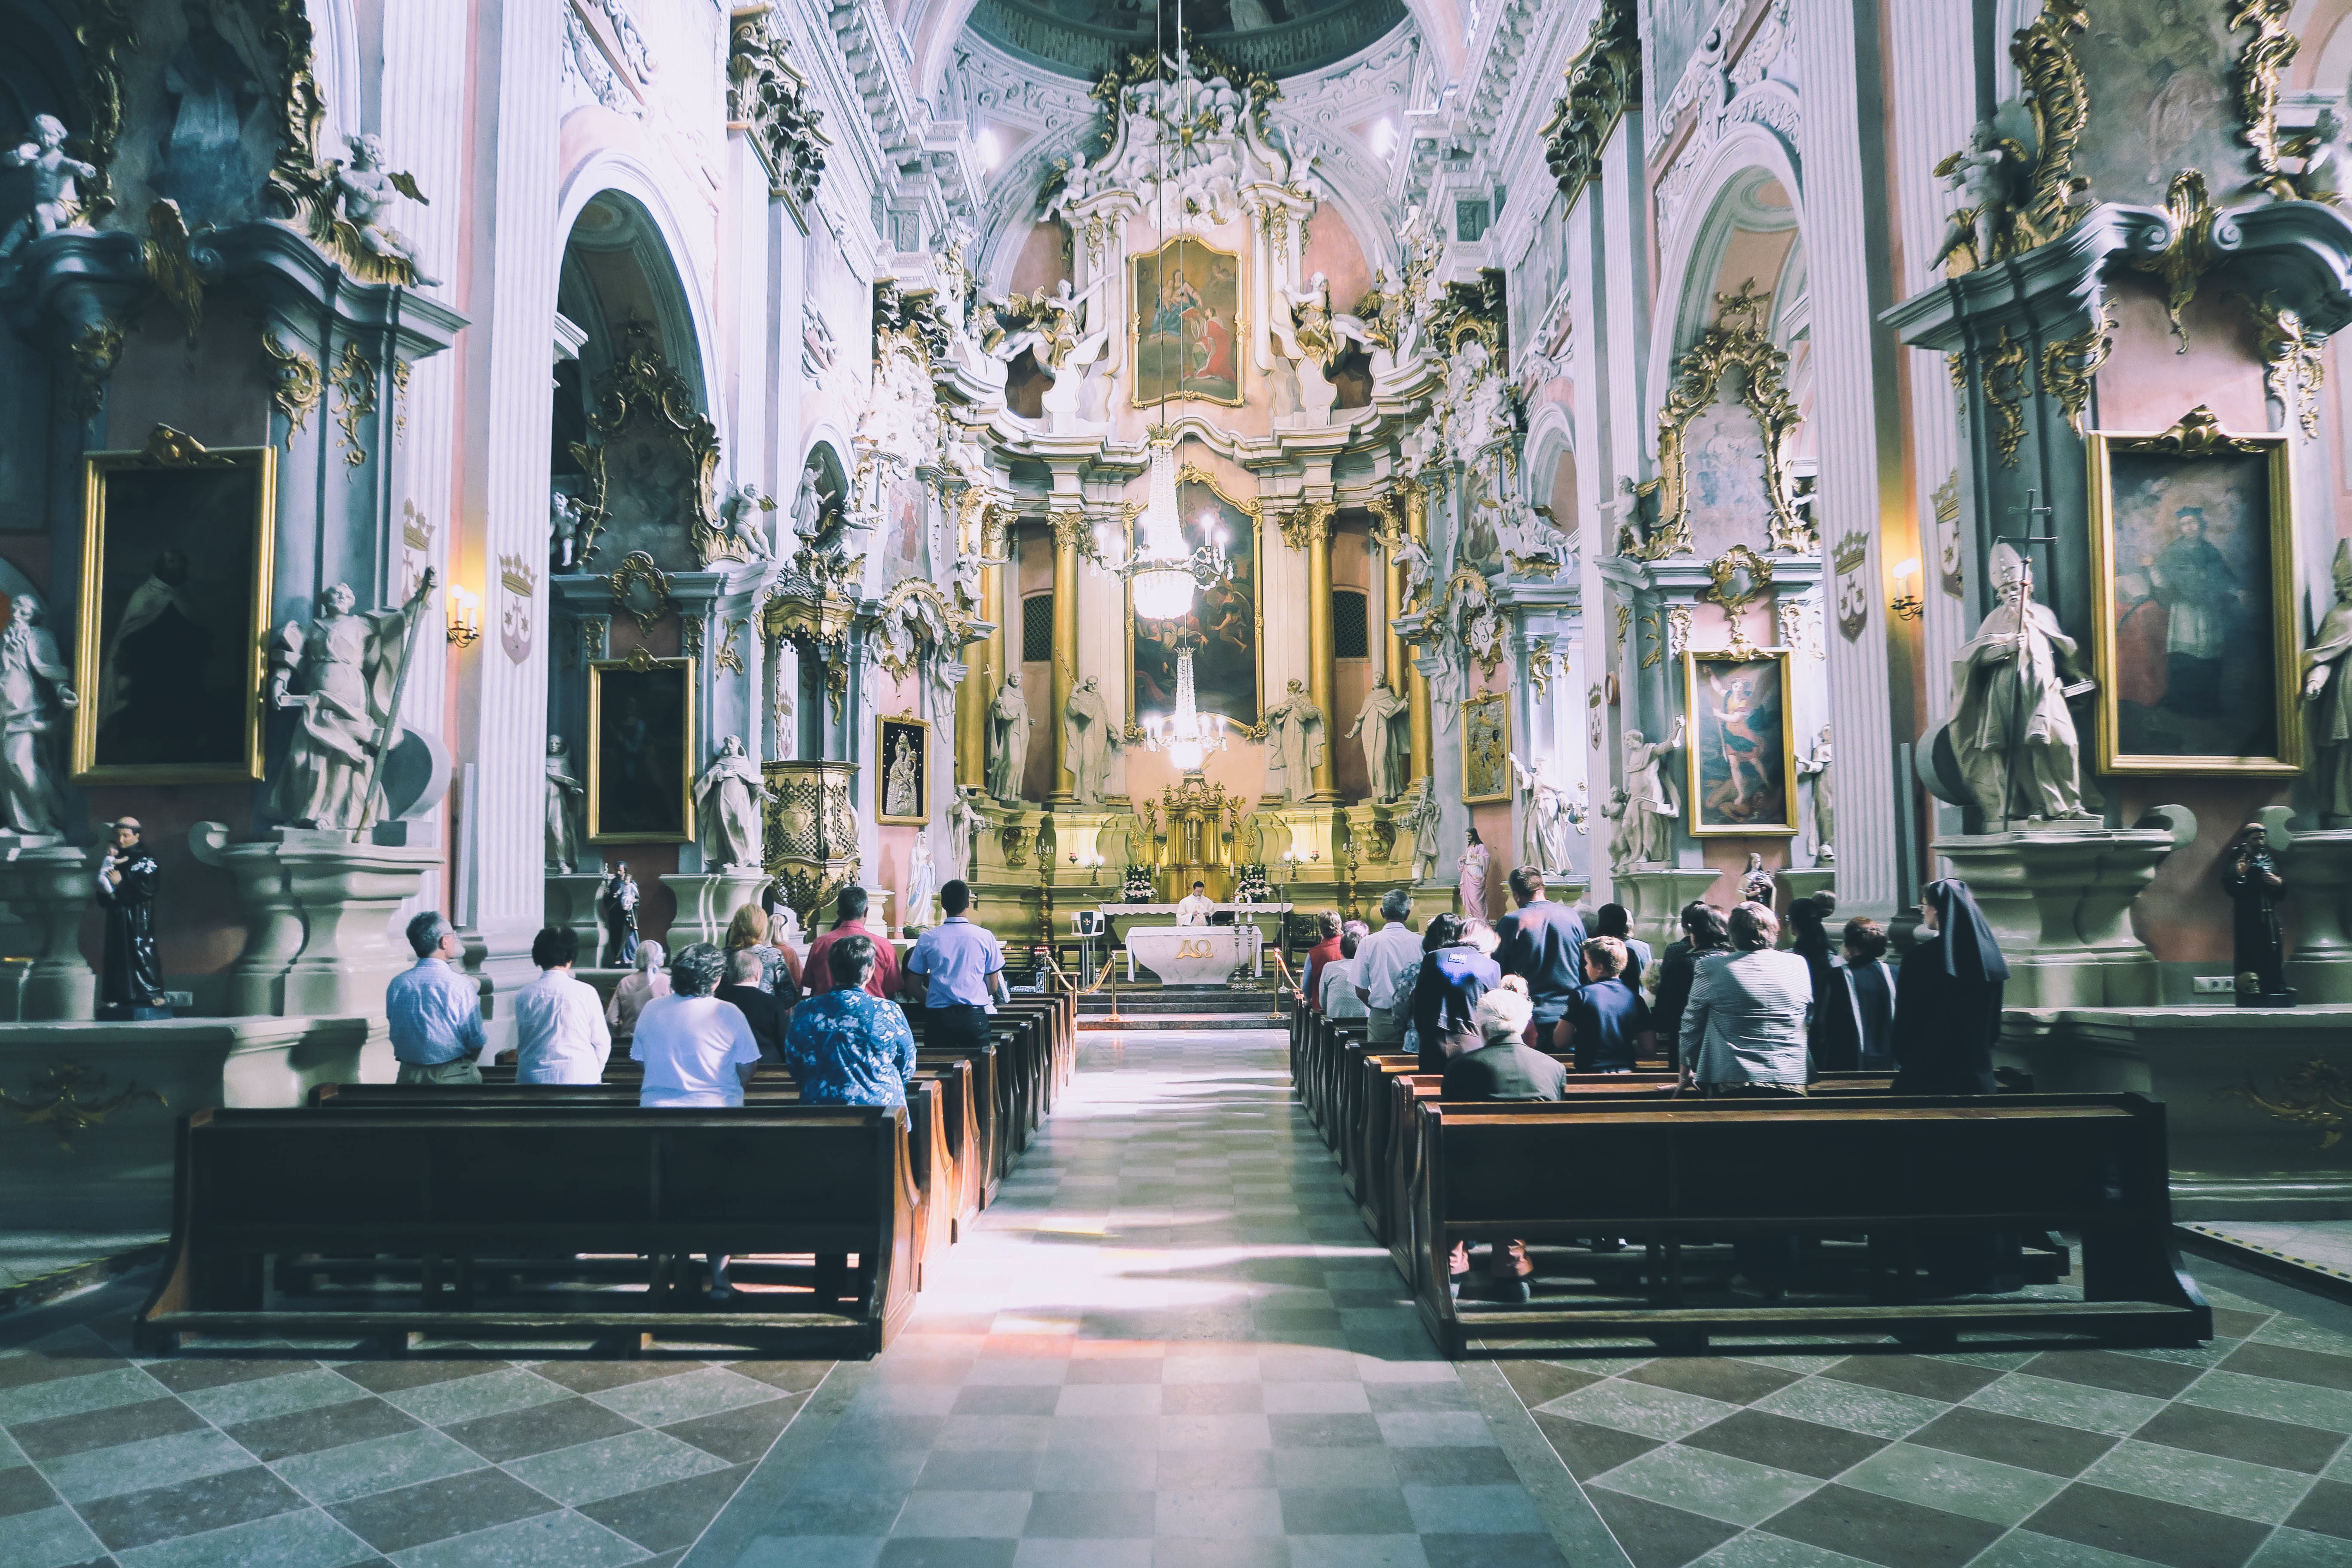
building, palace, church, chapel, place of worship, estate